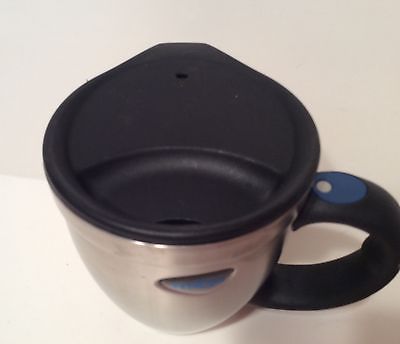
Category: mug